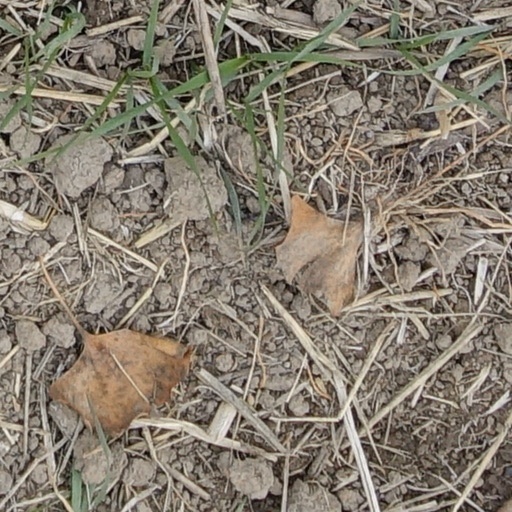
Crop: wheat